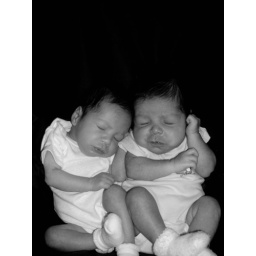
TWINS..emily &amp;amp; john...sleeping tight...(i fit both of them comfortably in one car seat for this pic)